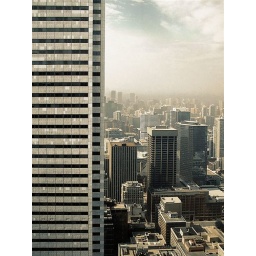
Tallest office building in CanadaEdward Durell Stone &amp;amp; Associates, Bregman + Hamann ArchitectsCompleted: 1976